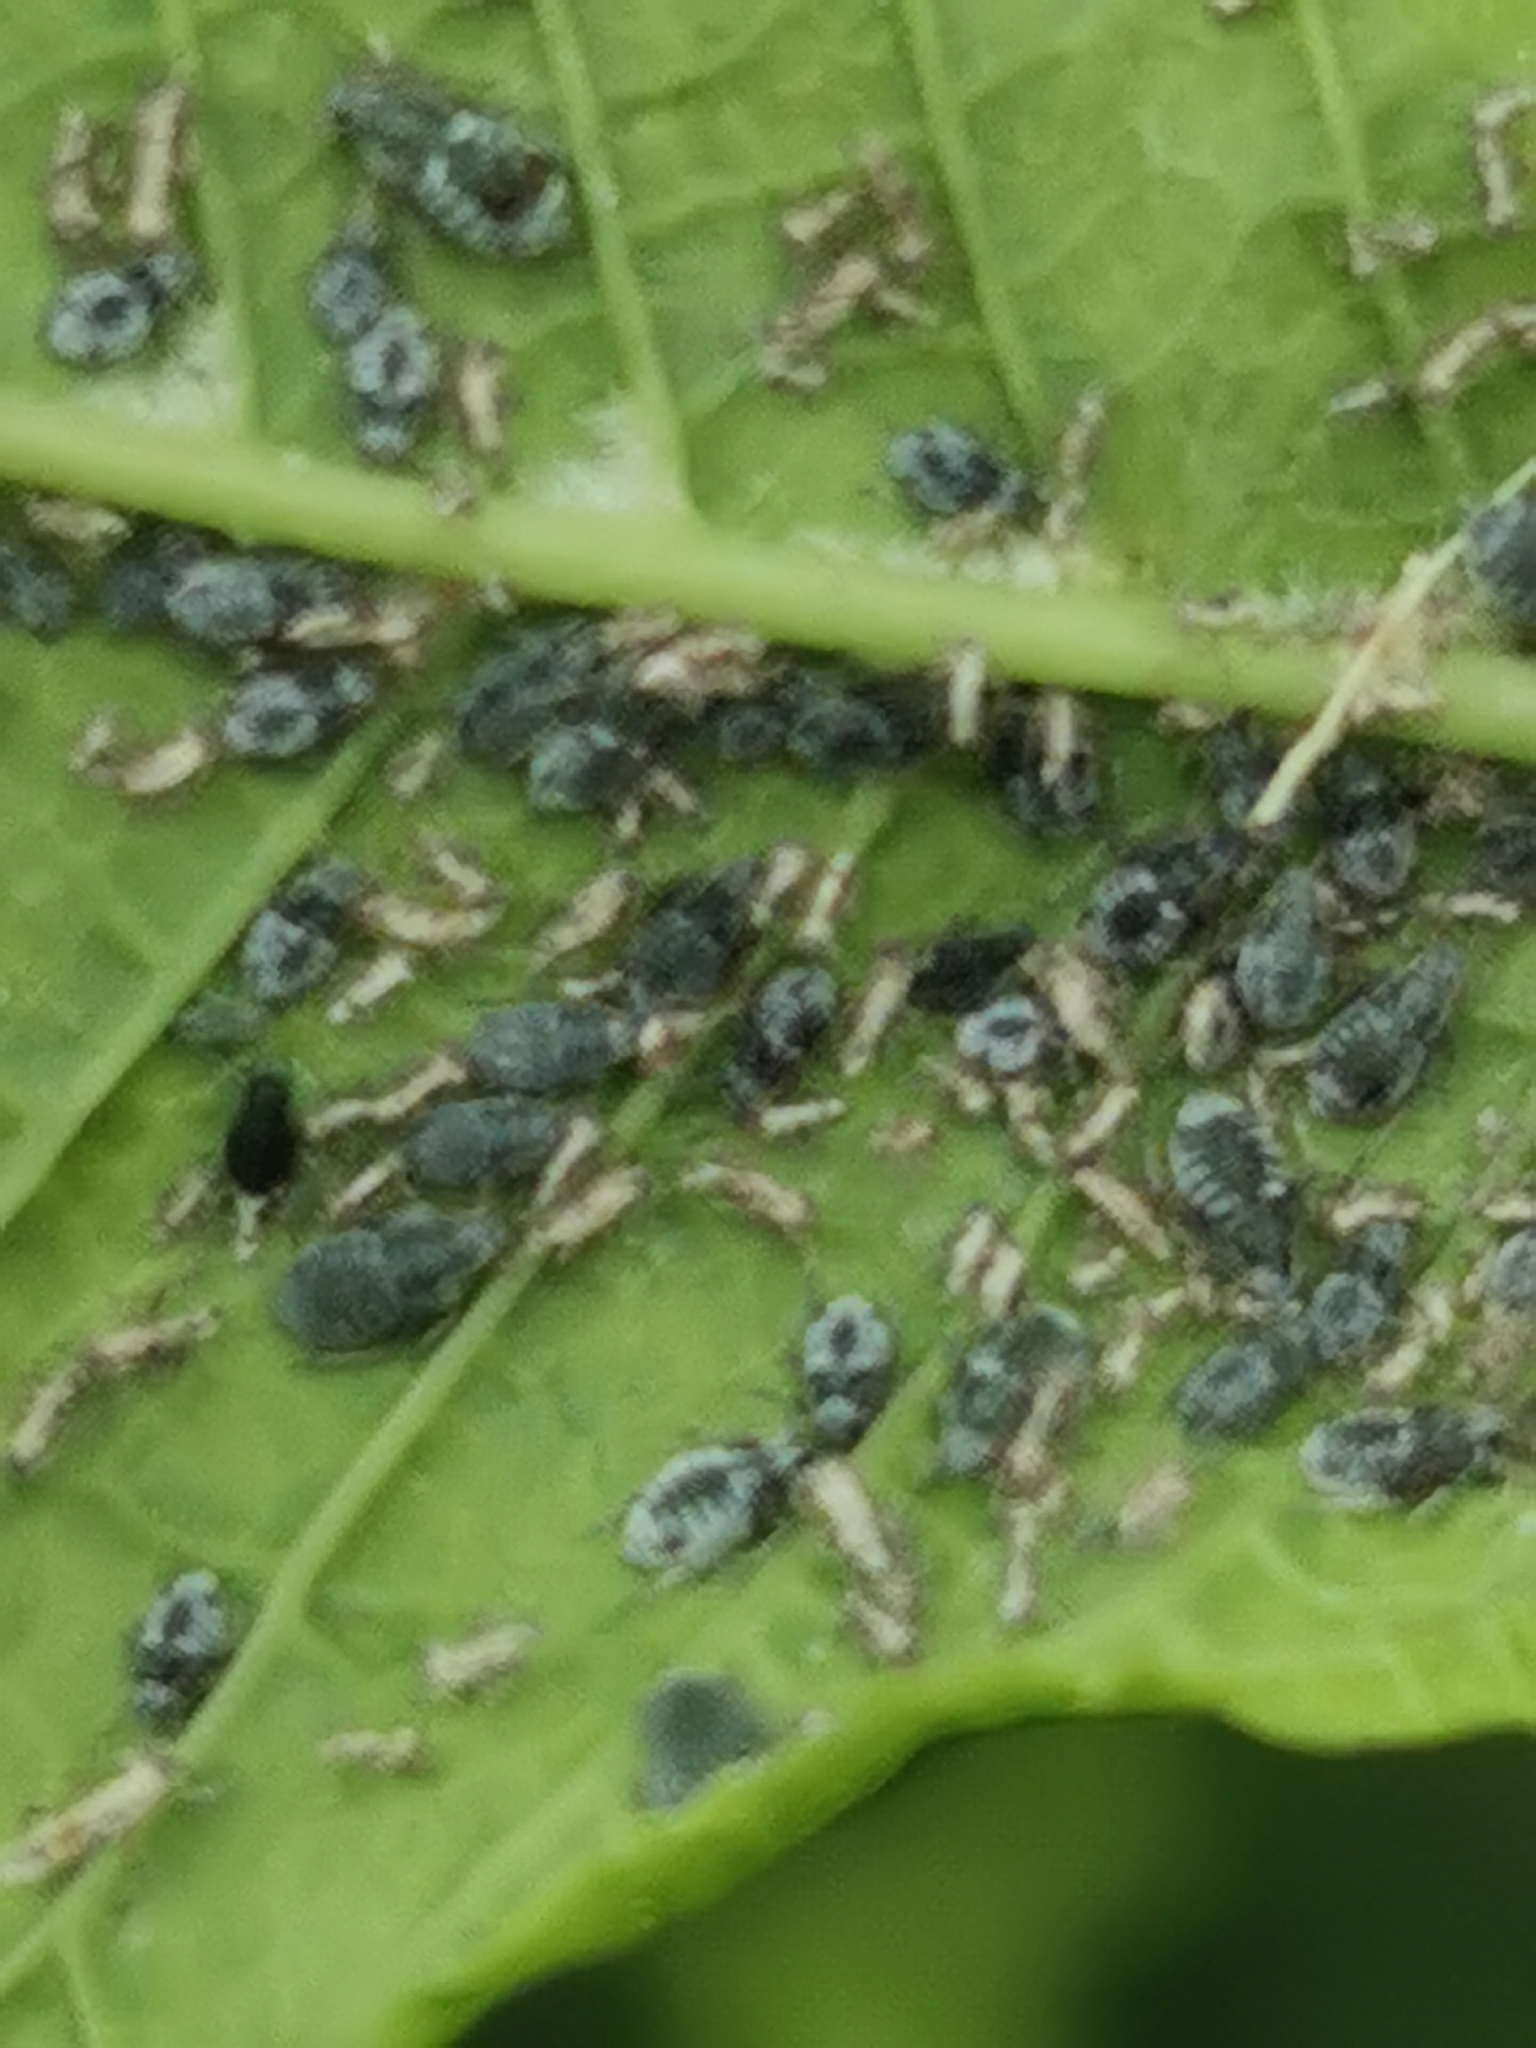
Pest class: bird_cherry_oat_aphid